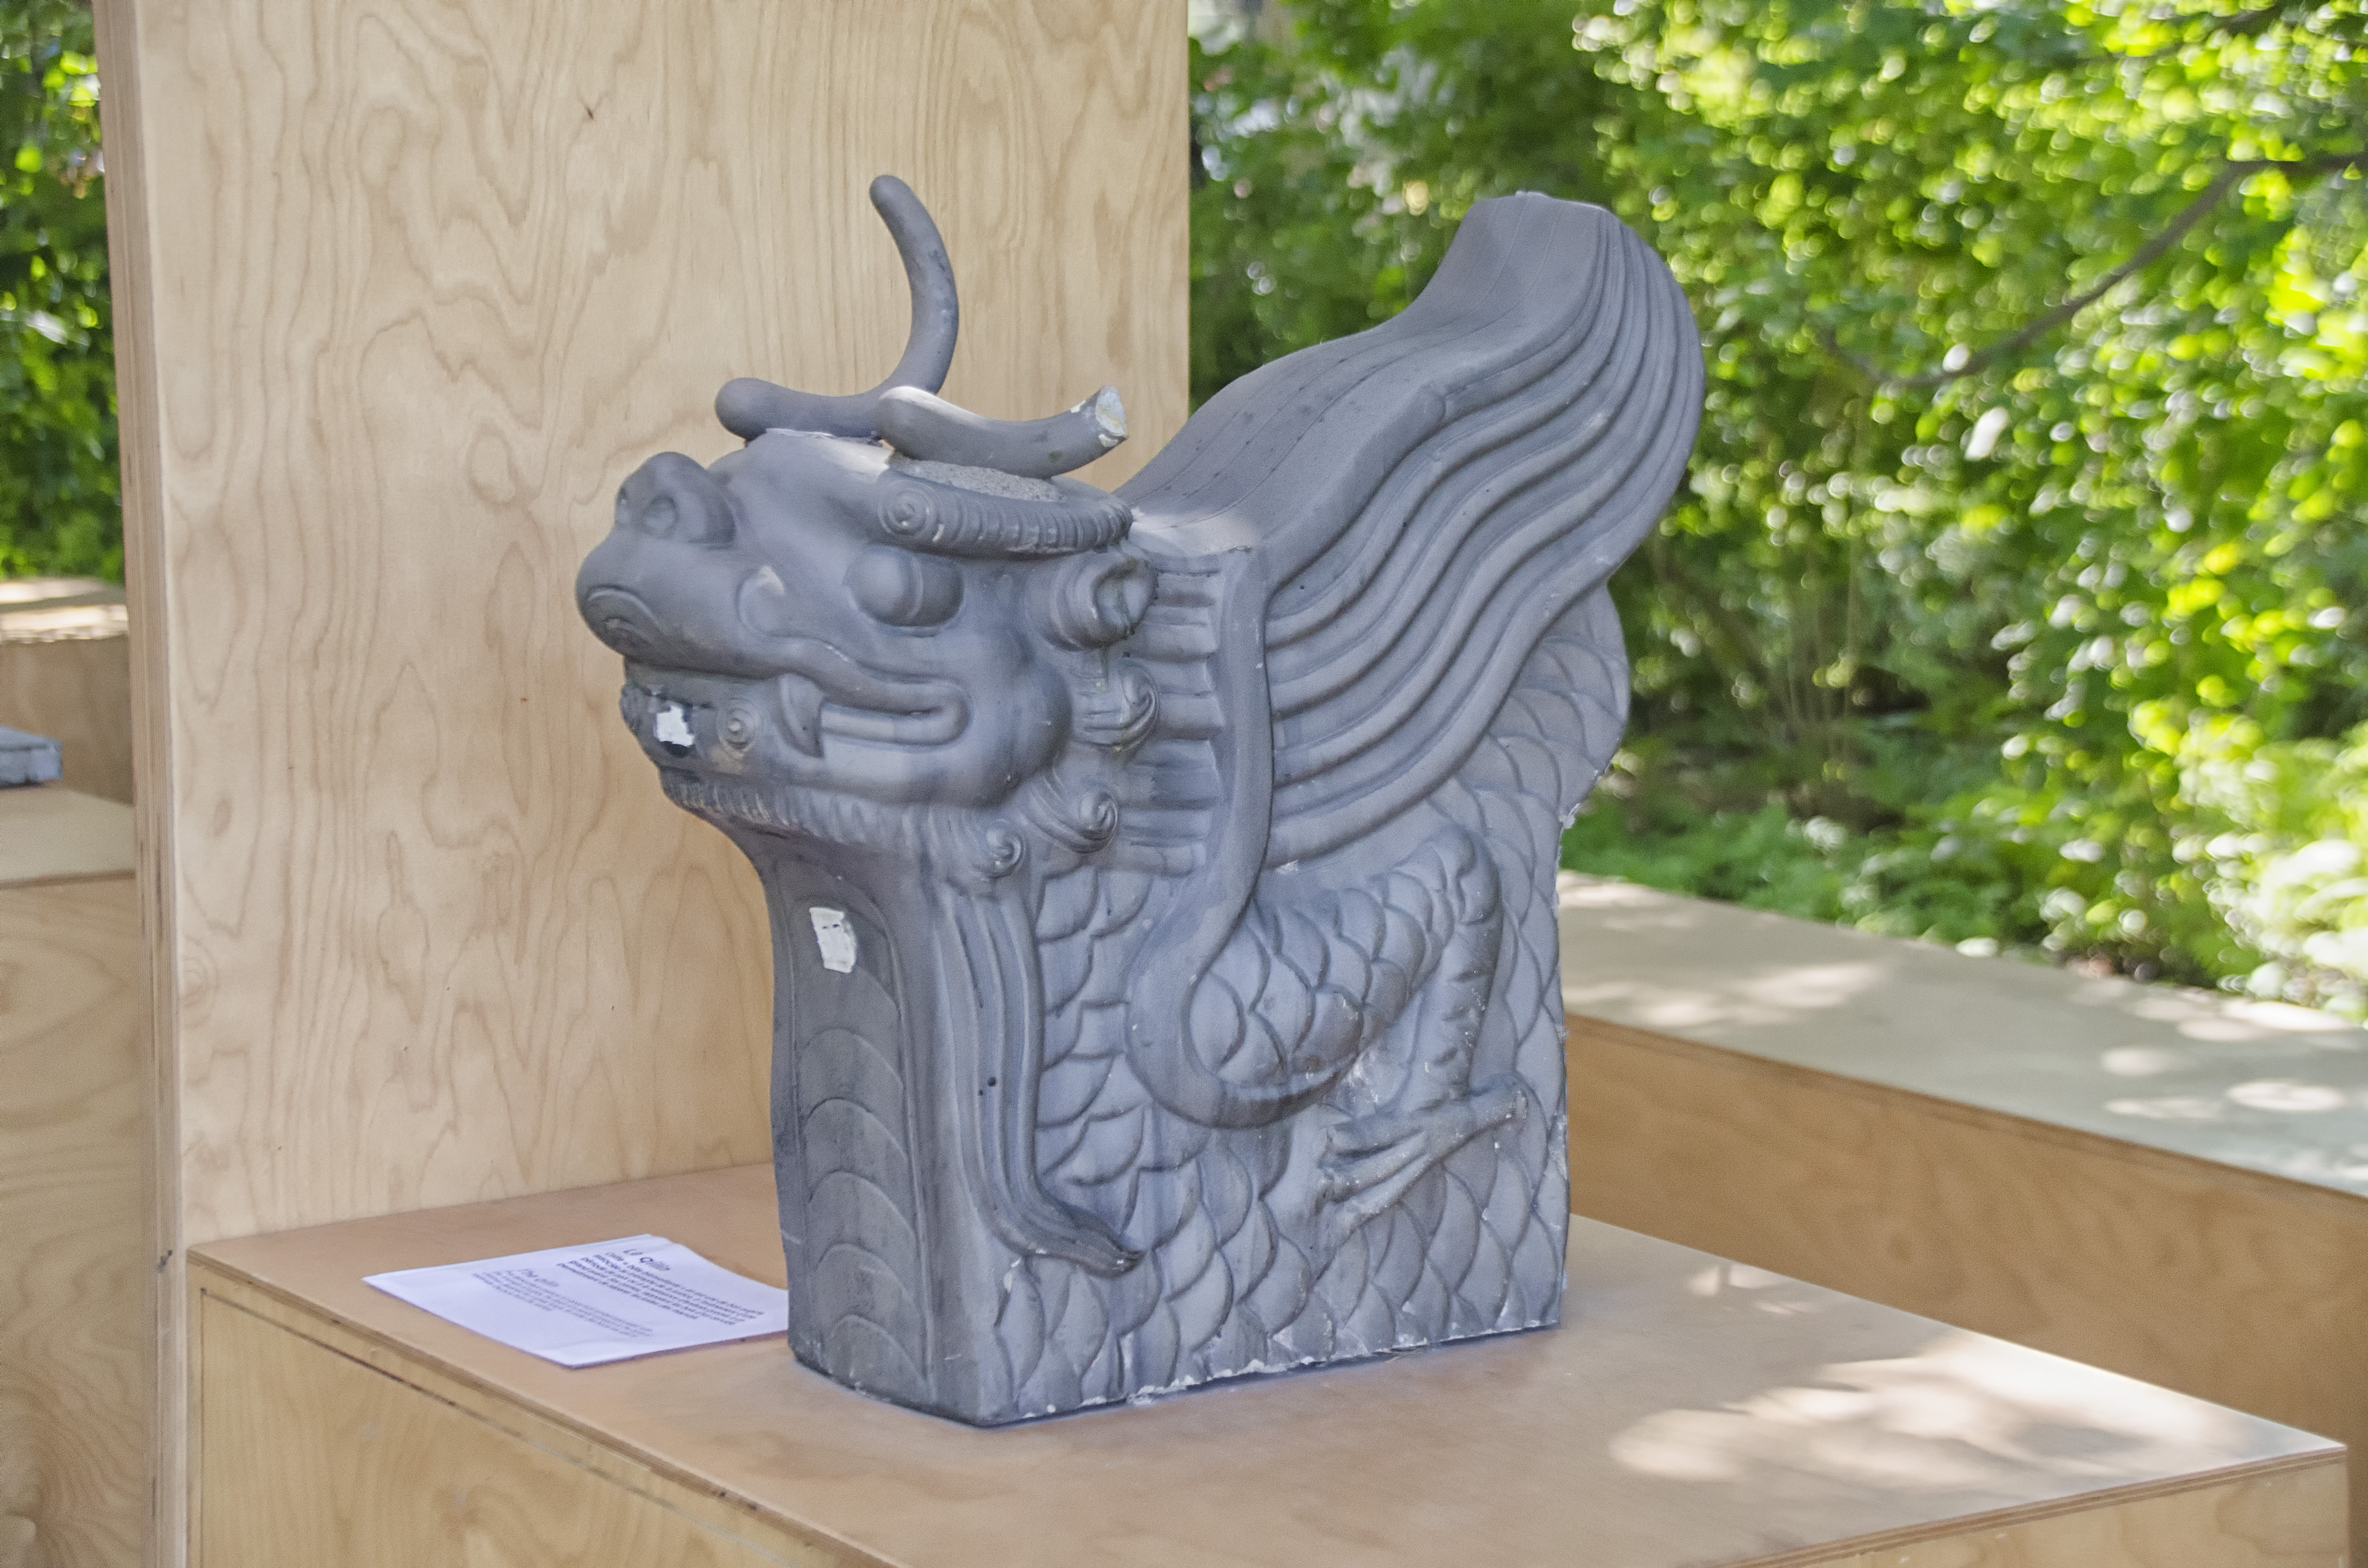
wood, city, monument, statue, sculpture, art, de, of, canada, carving, quebec, montreal, ville, stone carving, nonbuilding structure